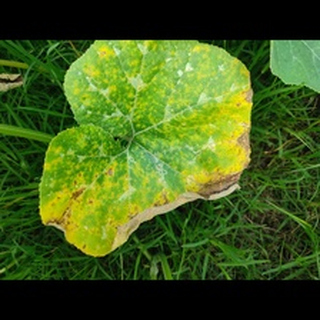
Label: pumpkin_downy_mildew